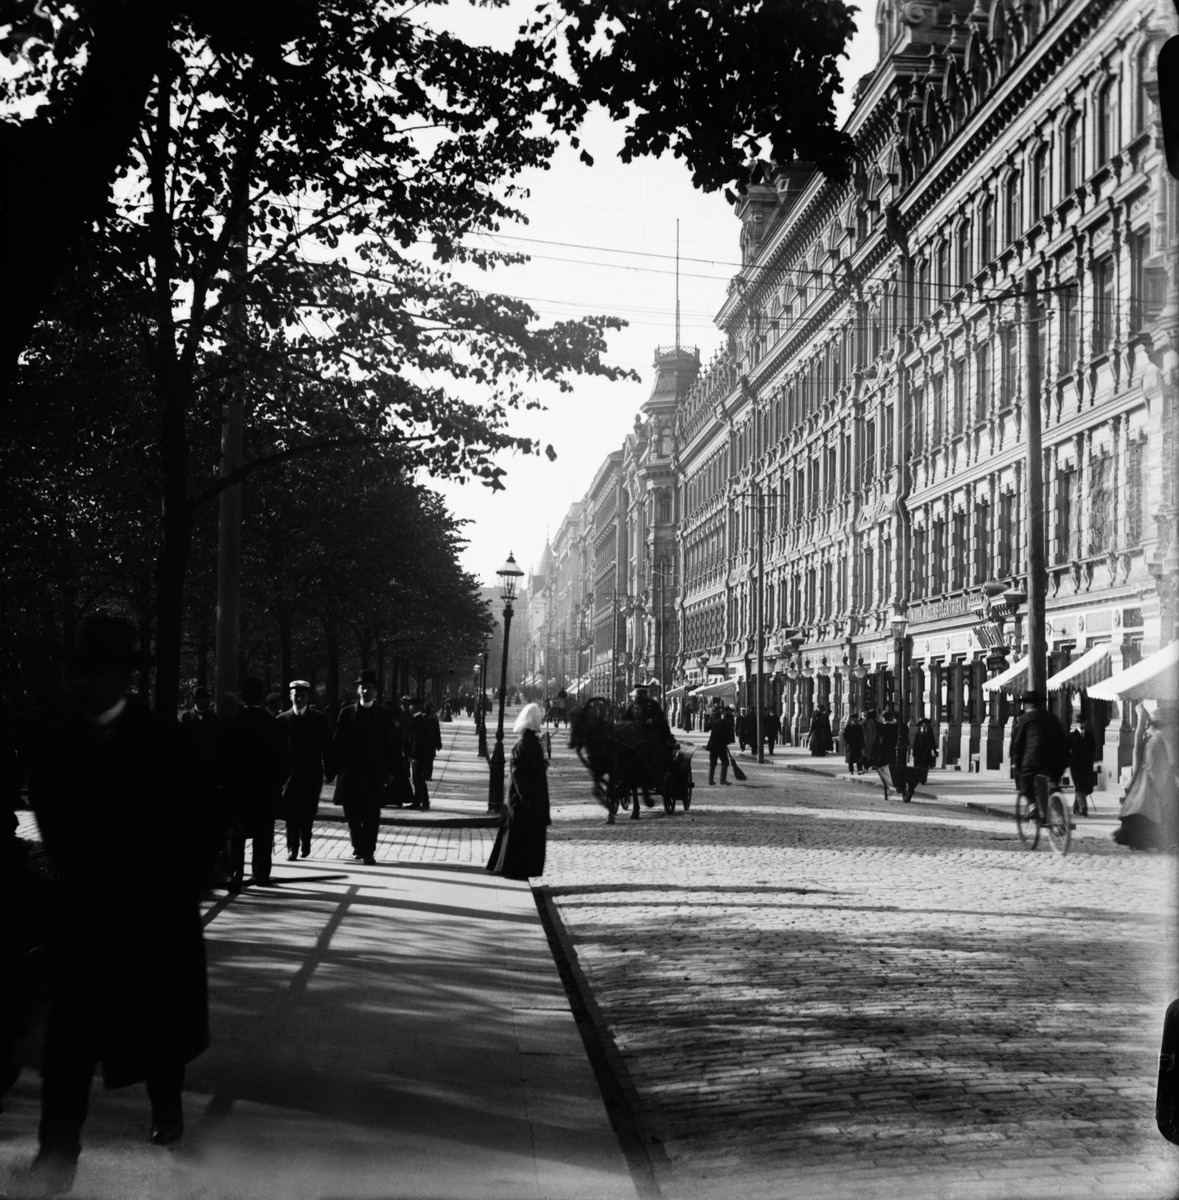
Jalankulkijoita Pohjoisesplanadilla
sisällön kuvaus: Jalankulkijoita Pohjoisesplanadilla. mustavalkoinen
Ajankohta: kuvausaika 1892
Paikka: Suomi, Uusimaa, Helsinki, Kluuvi Helsinki, Pohjoisesplanadi
Aiheet: liikenne kaupunkiliikenne, jalankulkijat, kevyt liikenne